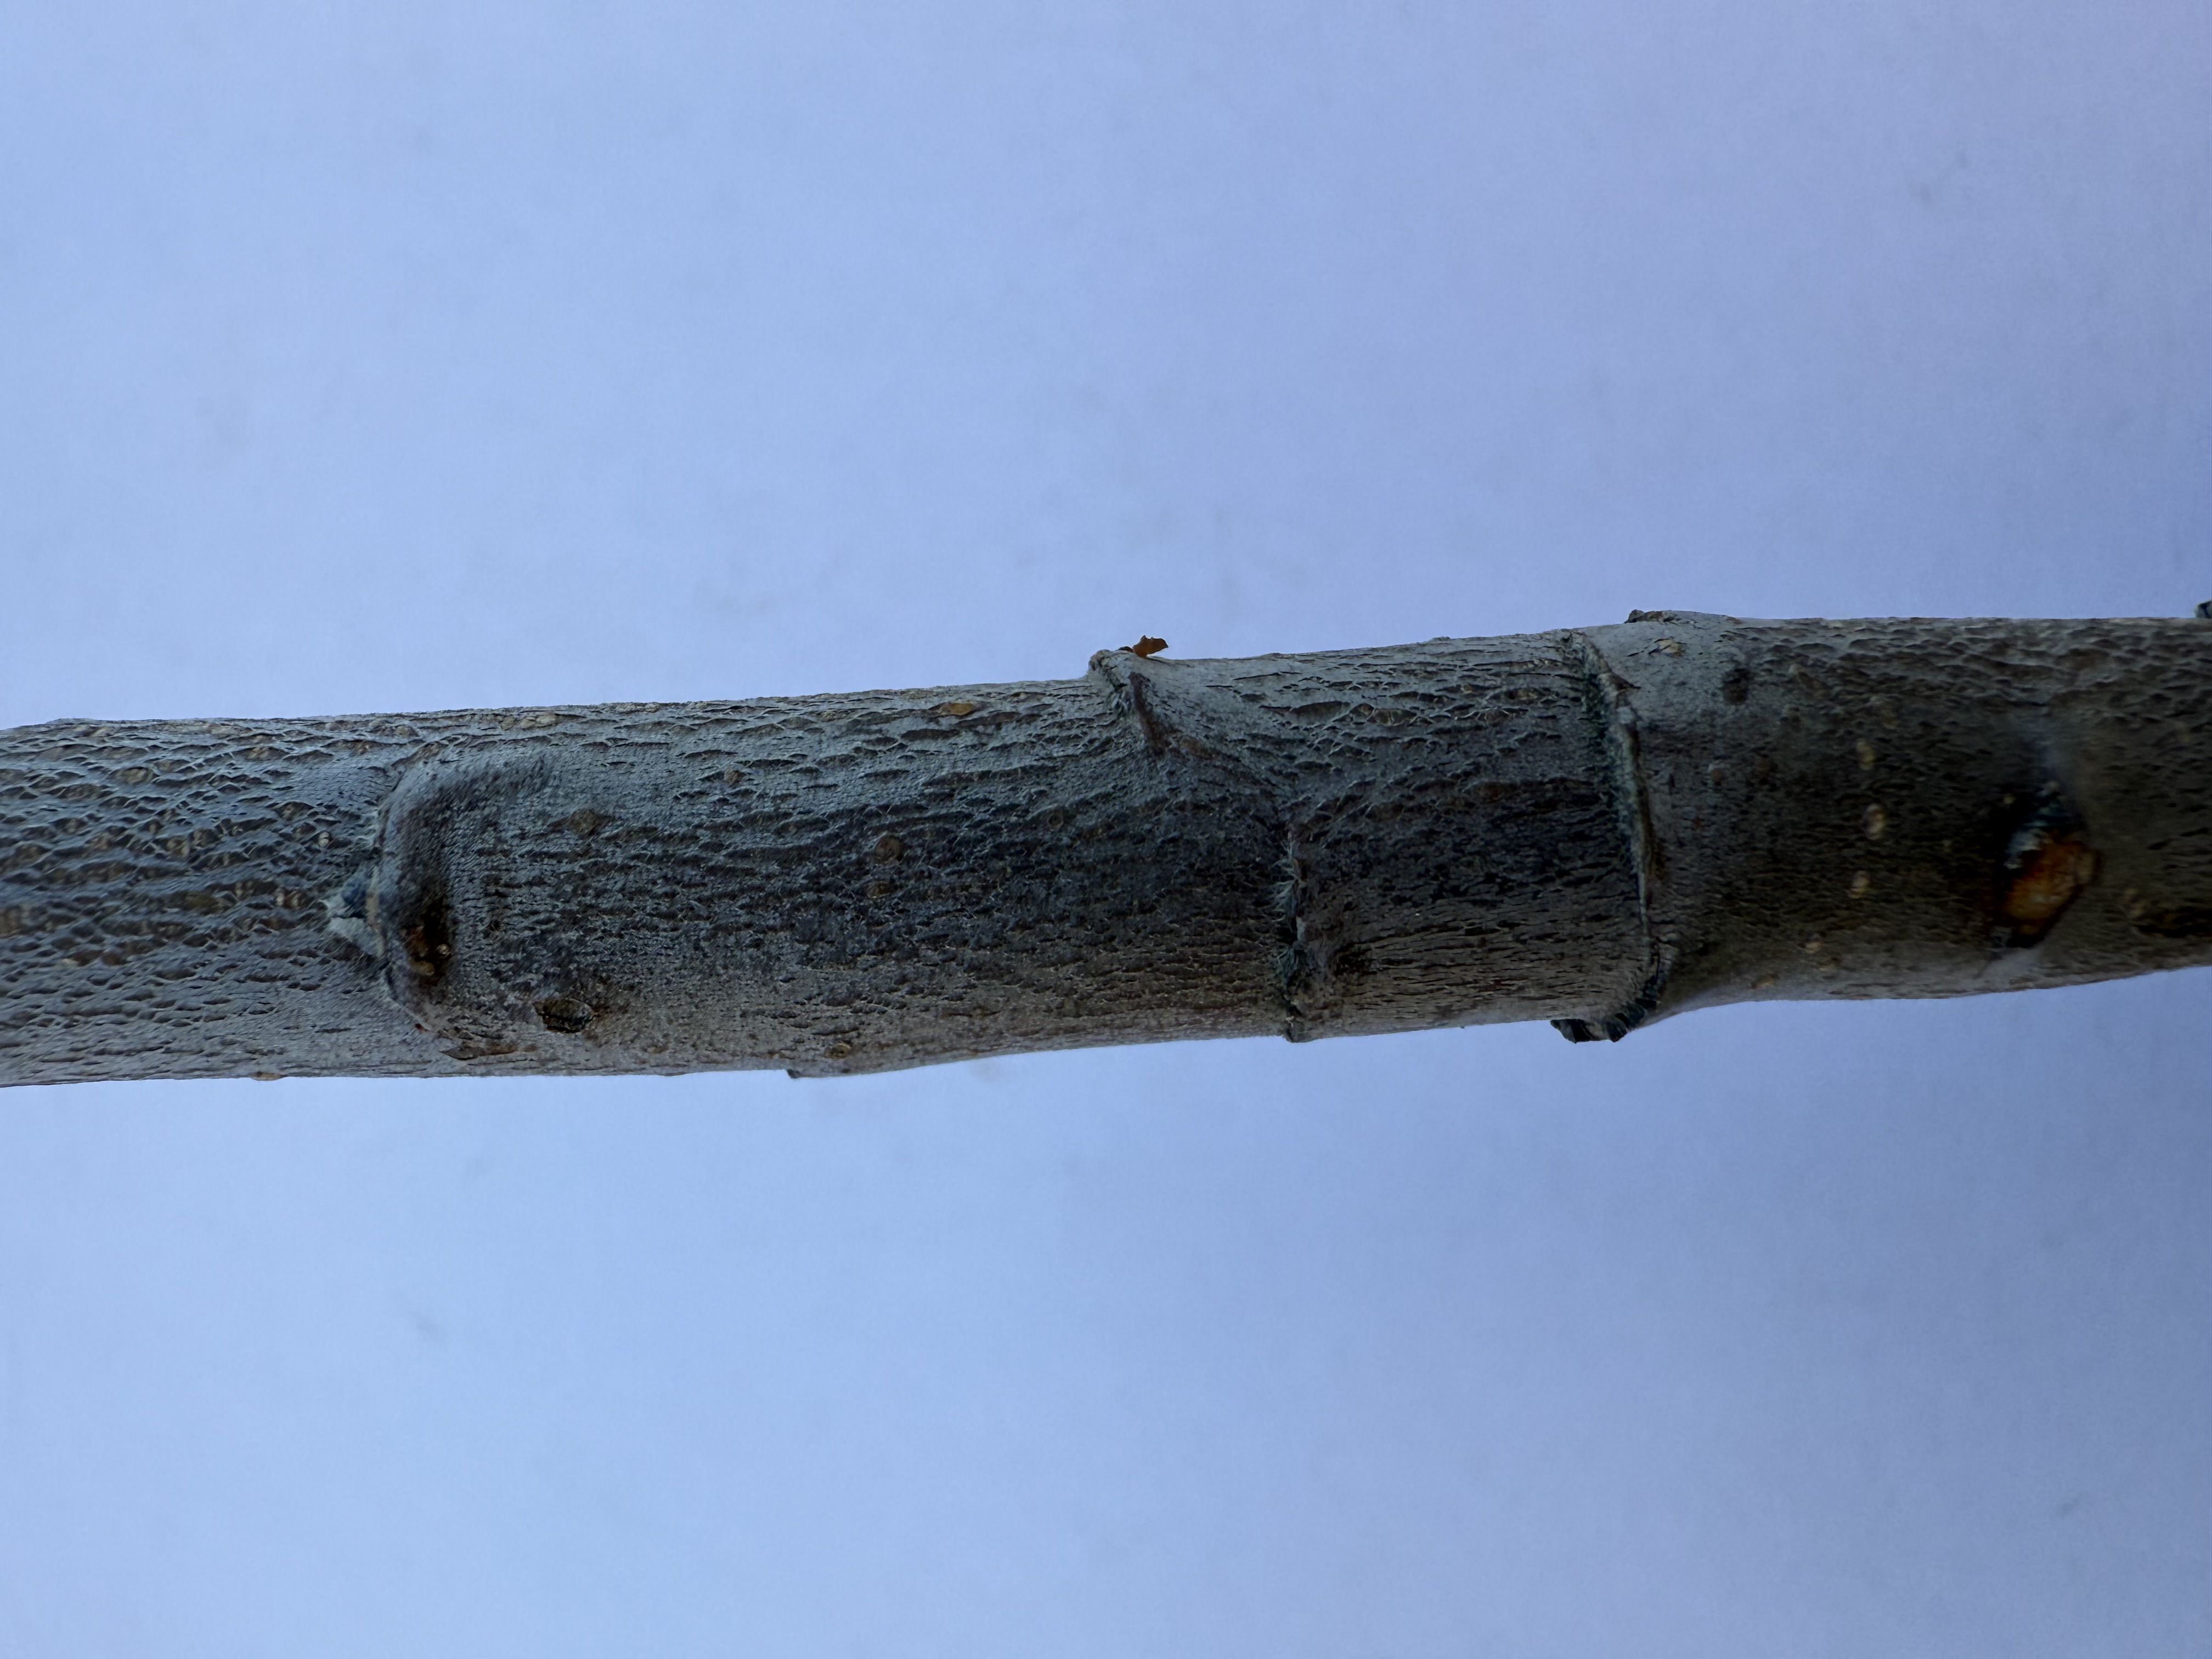
Variety: Starking Apple